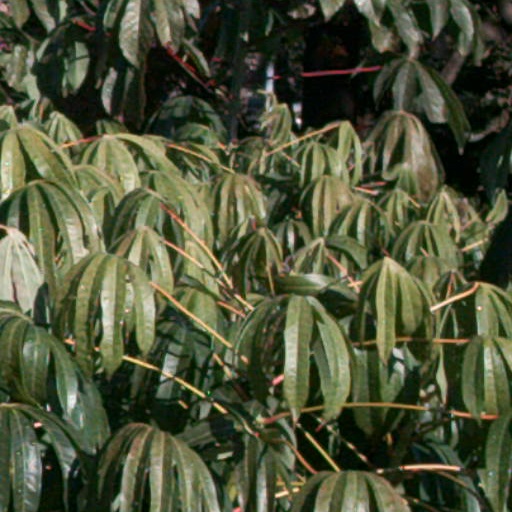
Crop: cassava